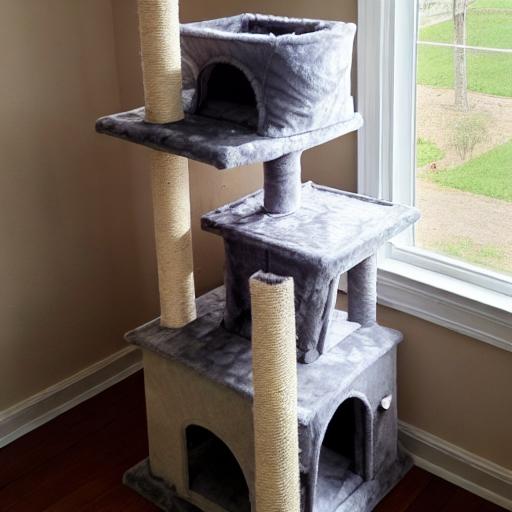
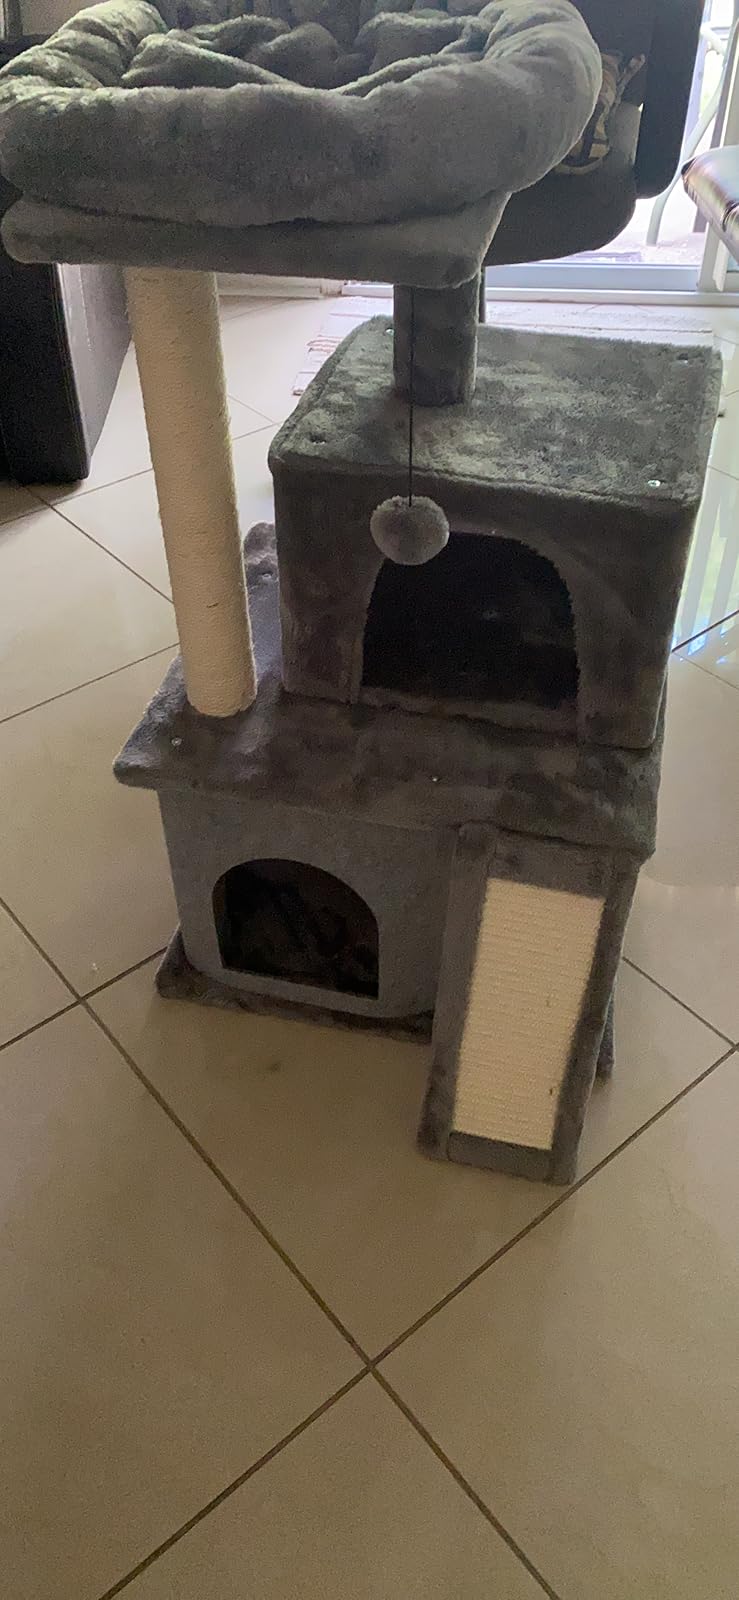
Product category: items_cat tree
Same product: no